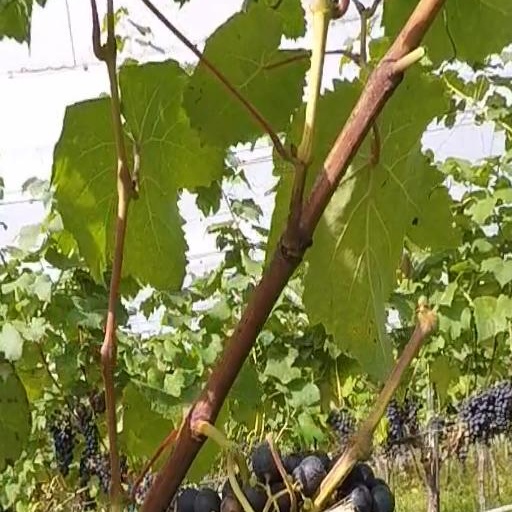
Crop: grape